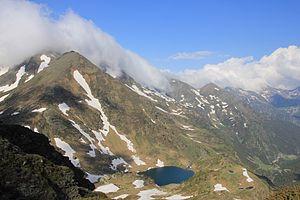
Le riu de Tristaina est un cours d'eau de la paroisse d'Ordino en Andorre, long de 5,8 km et affluent de la Valira del Nord.
Ordino-Arcalis est une station de sports d'hiver des Pyrénées située en Andorre. Avec Pal-Arinsal, elle fait partie du domaine skiable Vallnord. Elle est frontalière avec la France par la commune d'Auzat en Ariège.